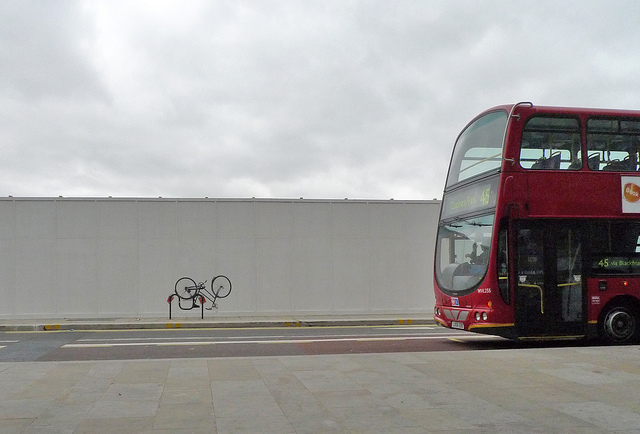
a big red bus that is parked next to a building

A double decker bus on a road about to pass some graffiti.

A red double decker bus parked at the curb waiting for passengers.

A double decker bus is shown driving on street.

A red double decker bus driving past a cement wall.